Catherine (video game)

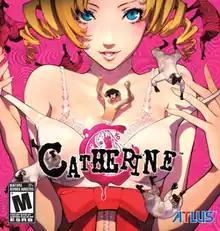
Uncensored PS3 cover art featuring Catherine

Catherine is a puzzle video game developed by Atlus. The game was released for the PlayStation 3 and Xbox 360 in Japan and North America in 2011, in PAL regions by Deep Silver in 2012, and for Windows by Sega in 2019. A re-release with additional content, titled Catherine: Full Body, was released in 2019 for the PlayStation 4 worldwide and for the PlayStation Vita only in Japan, and a Nintendo Switch version released worldwide in 2020.